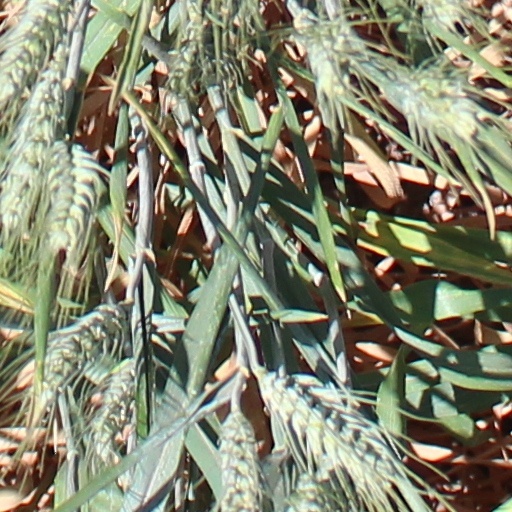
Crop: wheat